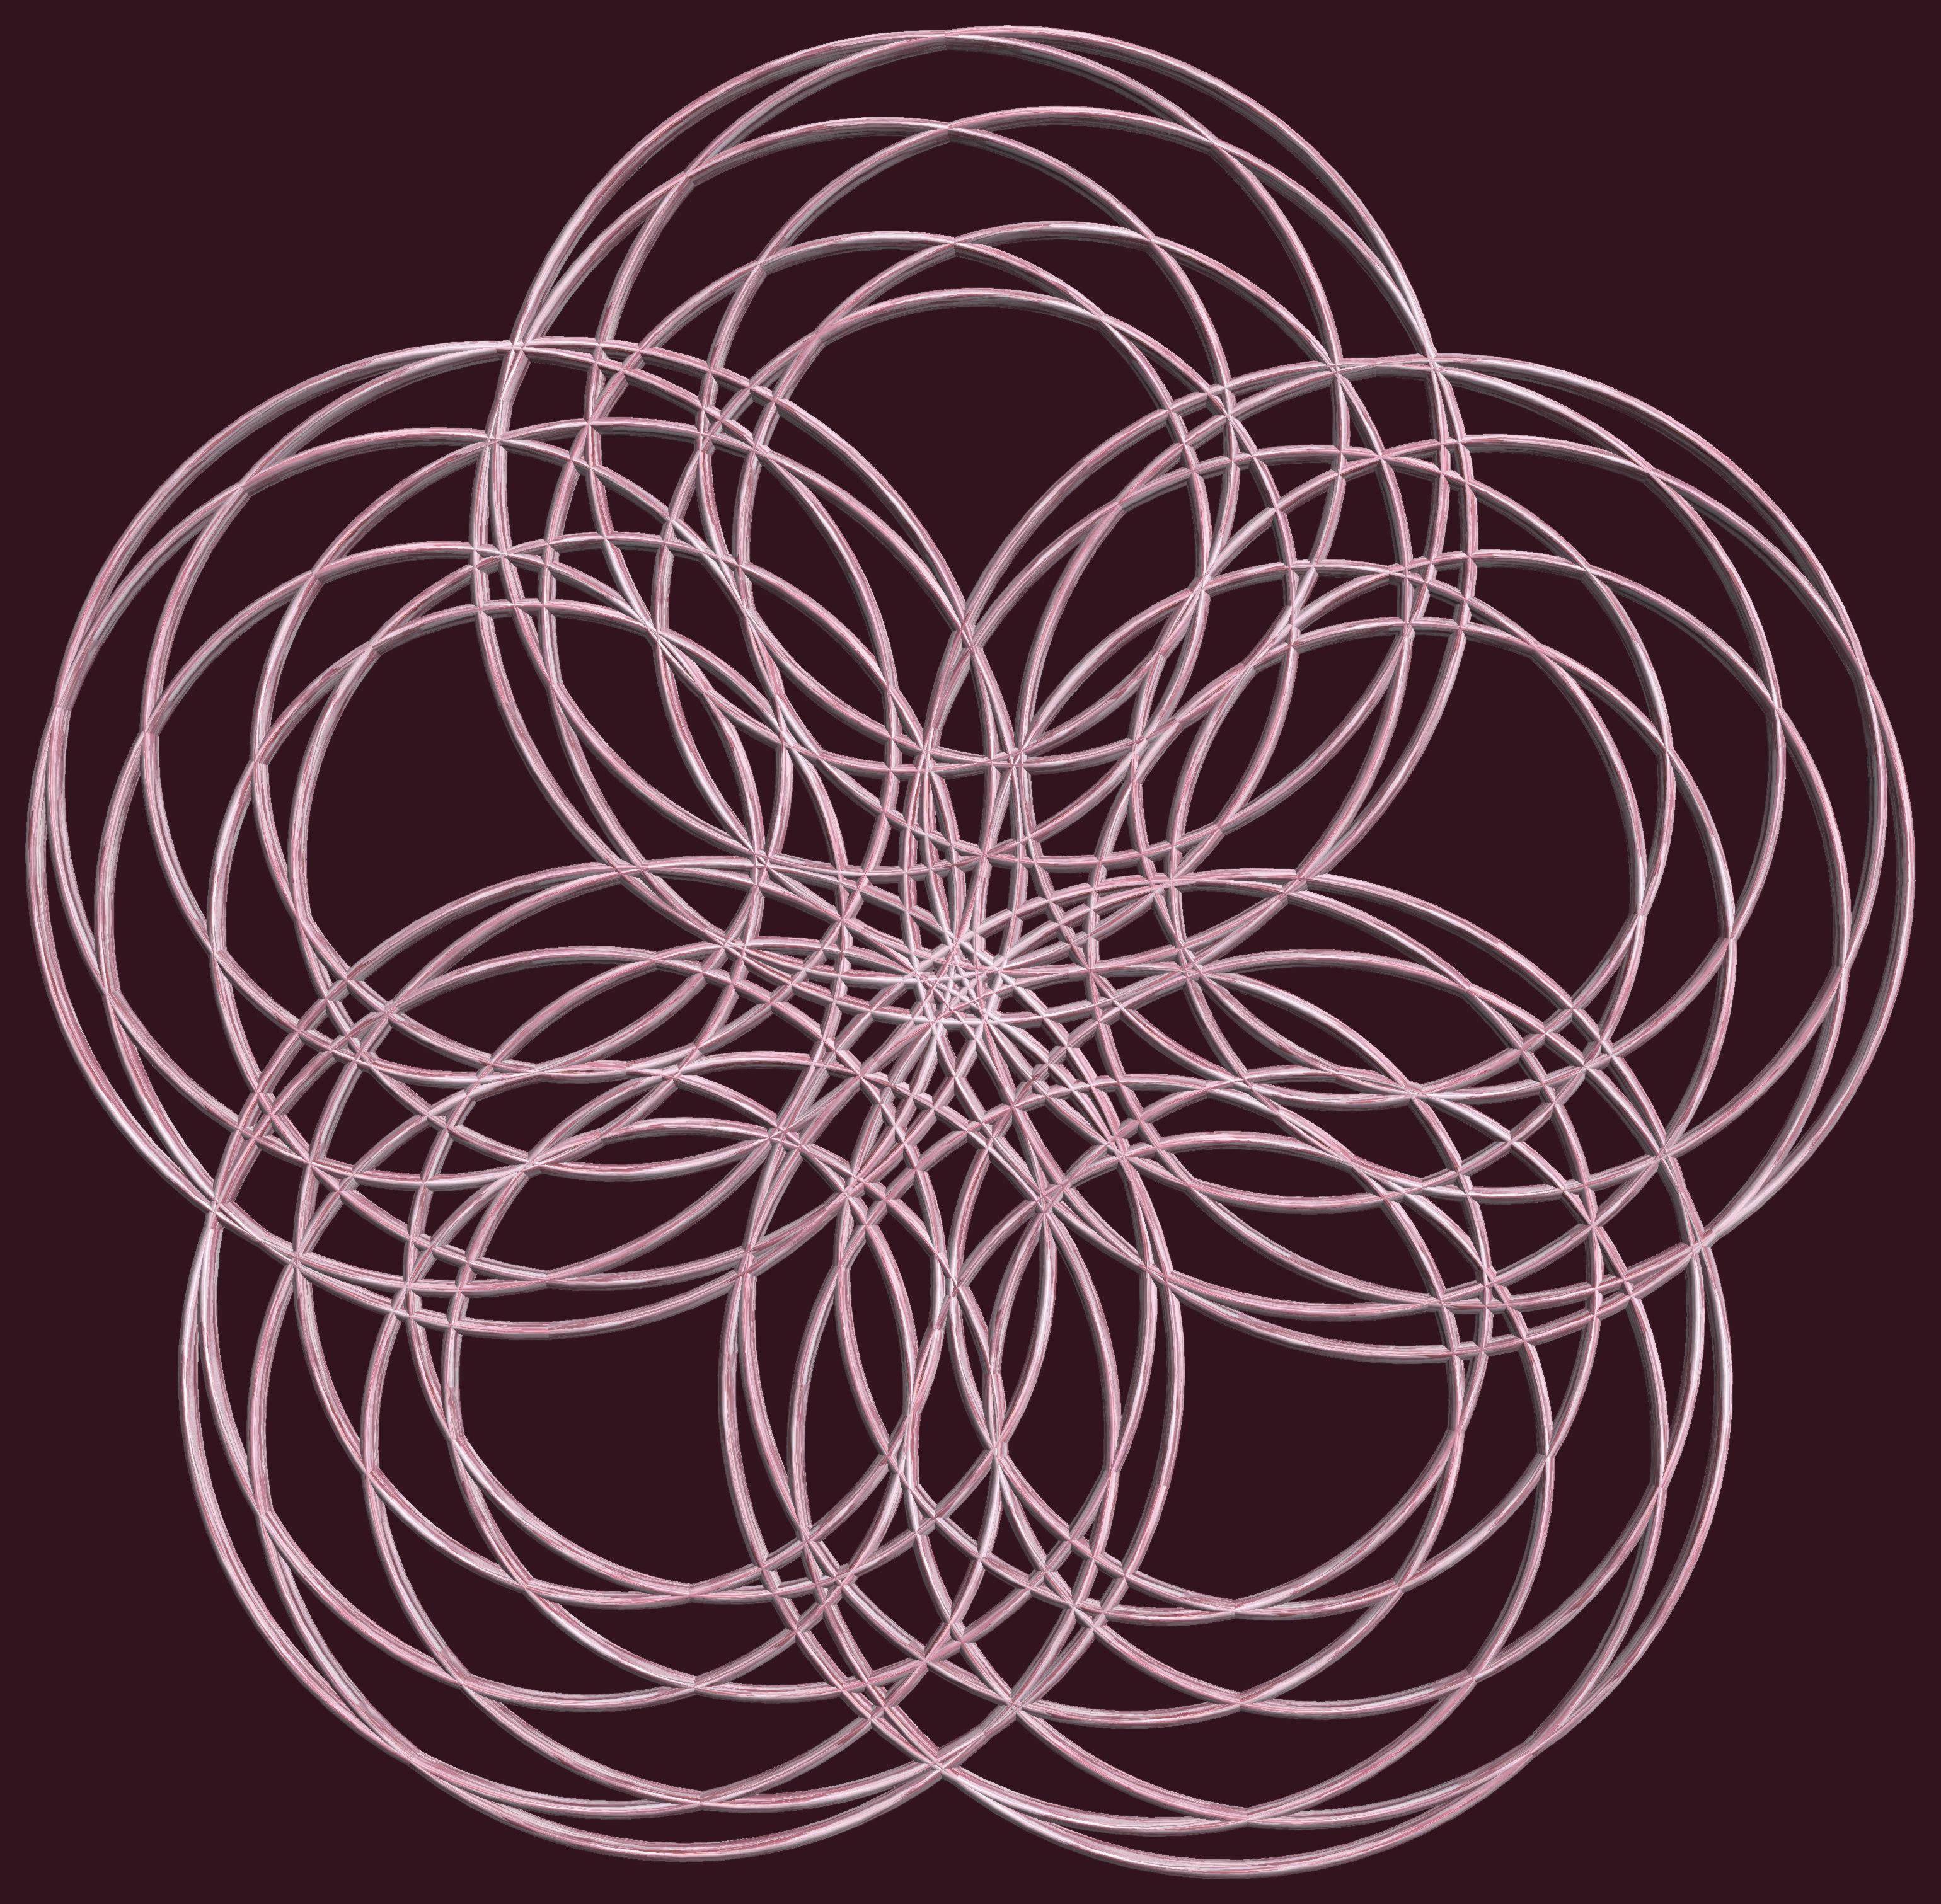
structure, texture, spiral, pattern, line, lighting, circle, figure, illustration, design, symmetry, 3d, graphic, torus, mathematica, cg, parametricplot3d, code, program, algorithm, abstruct, mapping, lissajous, fractal art